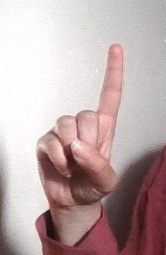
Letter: bb